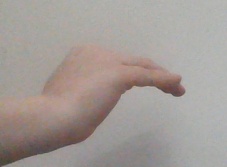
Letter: haa